Howard Eisenberg

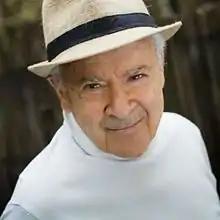
Howard Eisenberg

Howard Eisenberg (born 26 August 1926) is an American author and journalist best known for his contributions to biography, self-help and children's literature. A magazine journalist since the early 1950s and recent playwright, as well as a member of the American Society of Journalists and Authors (ASJA).